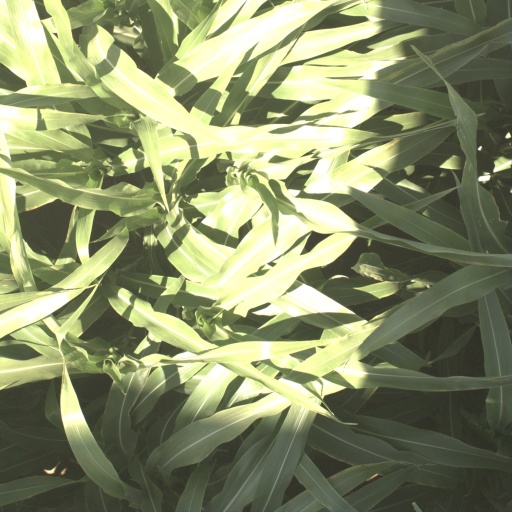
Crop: sorghum